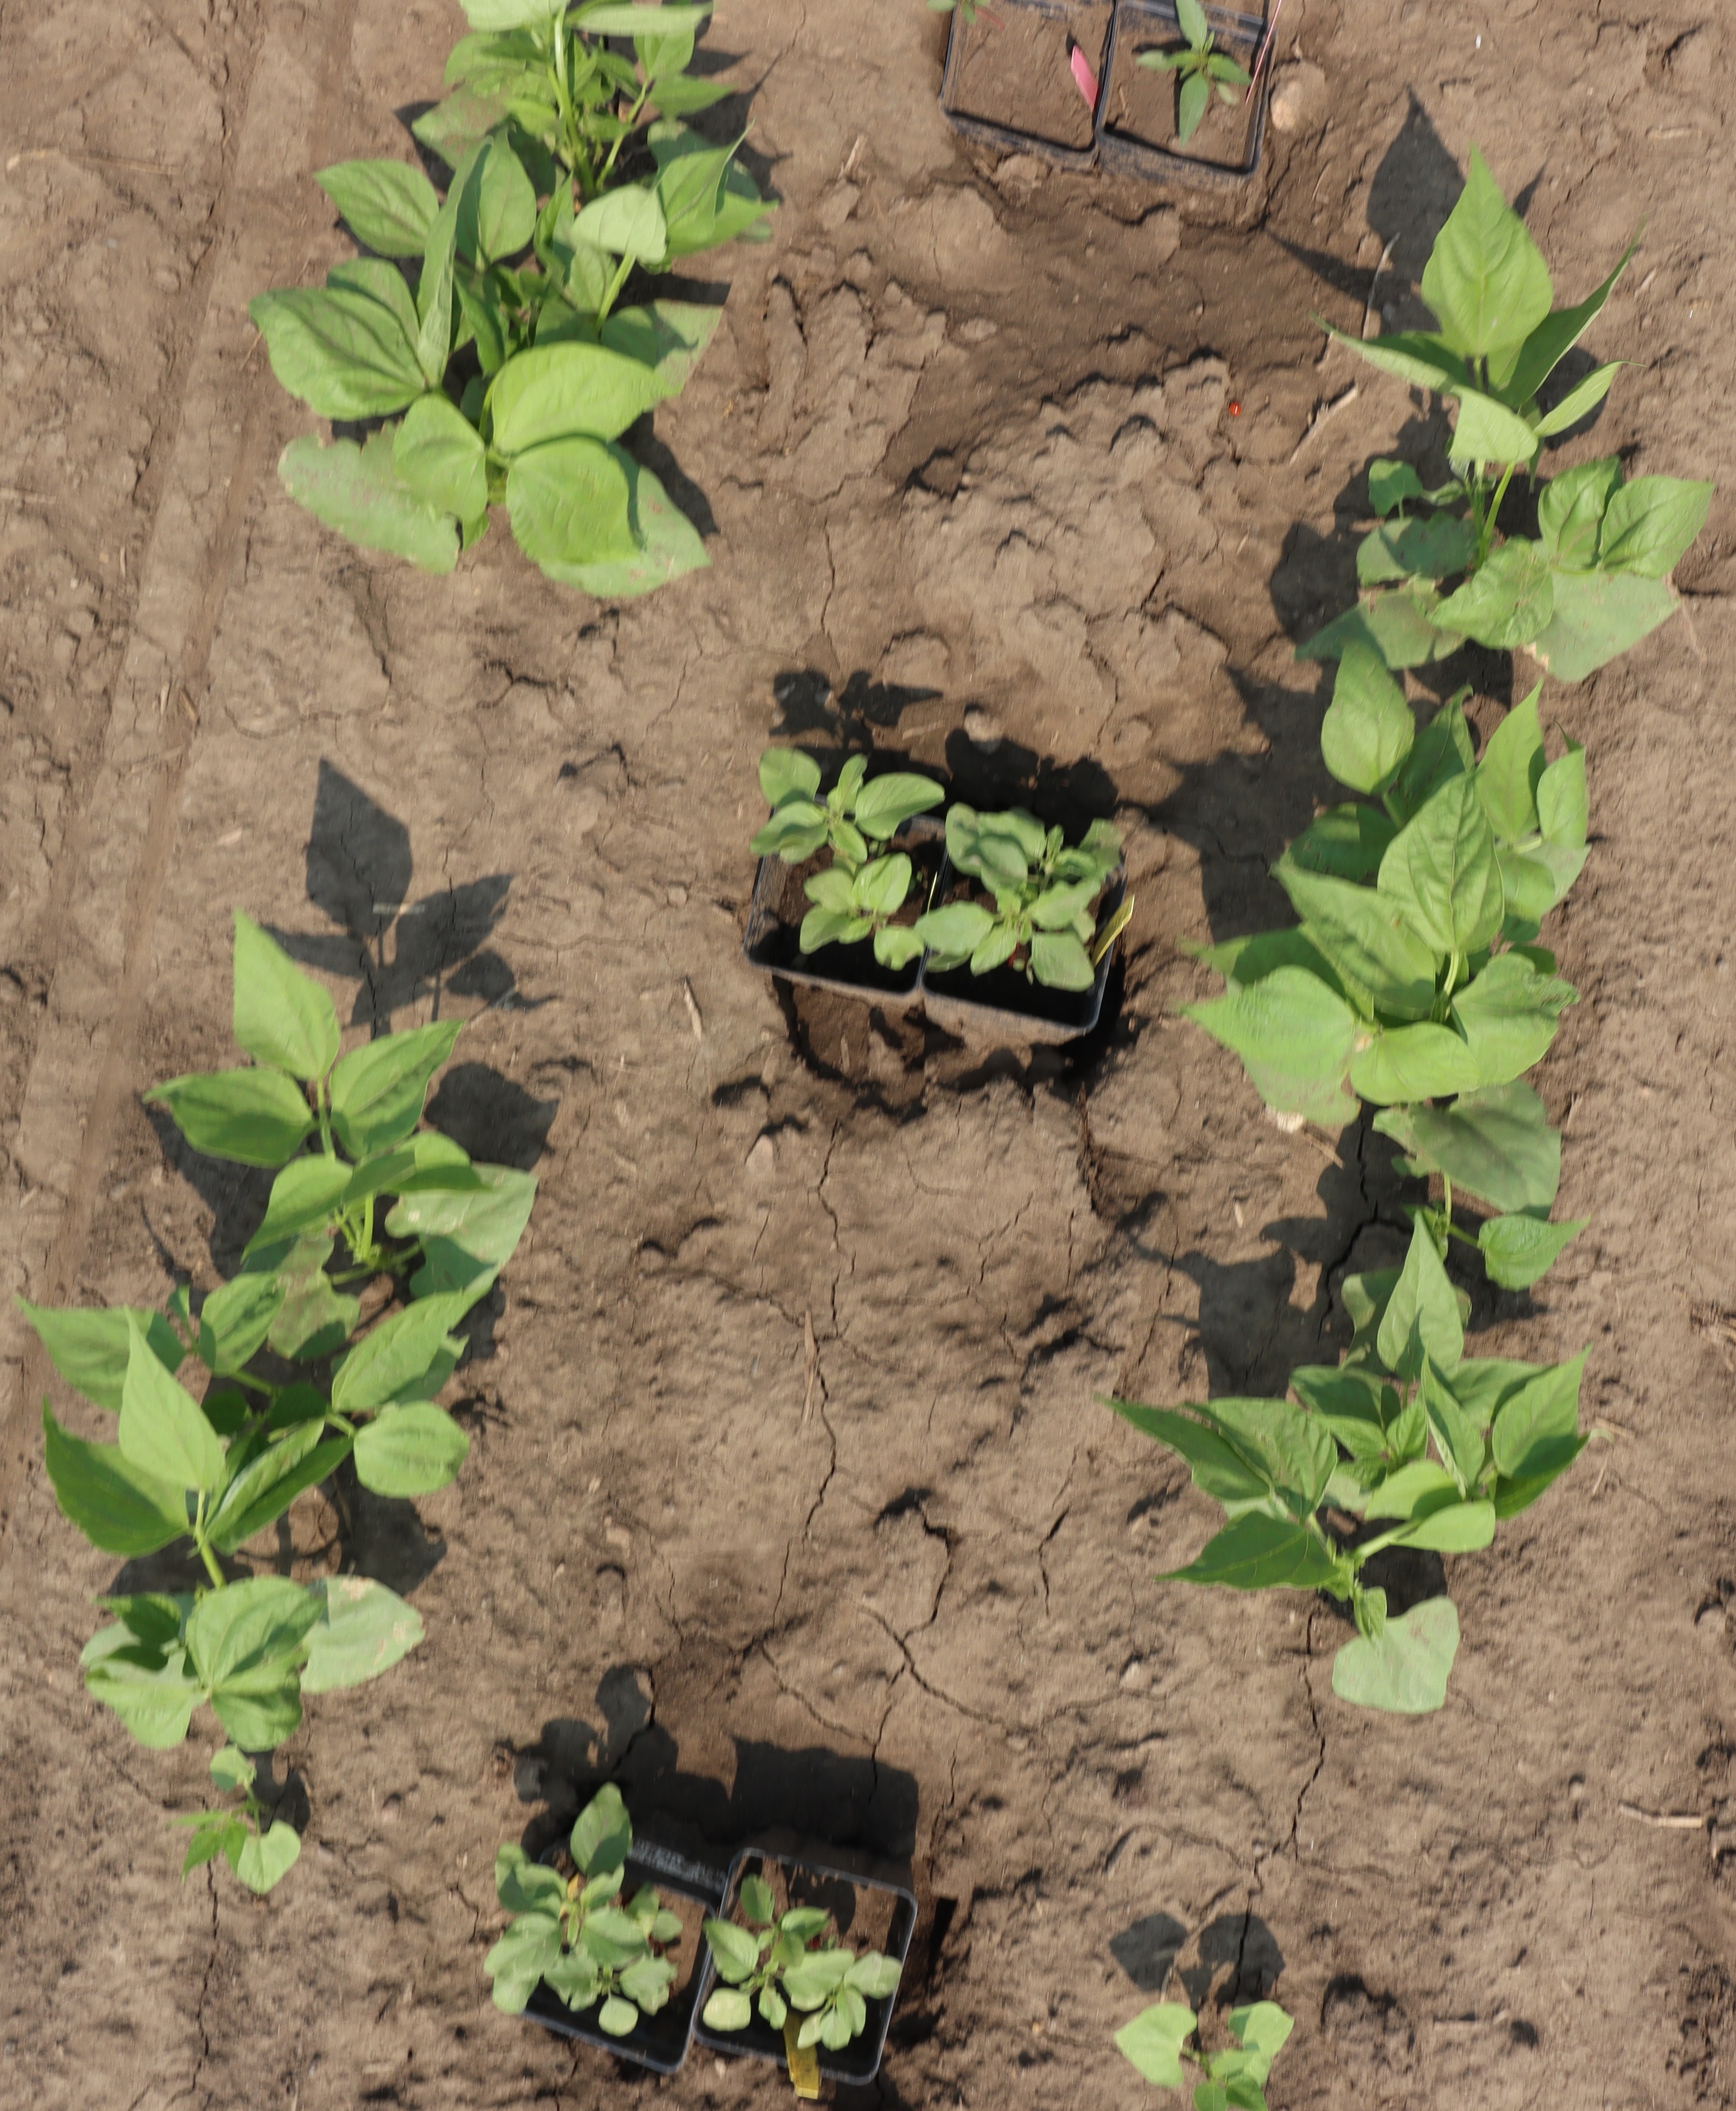
Crop: Black bean
Objects: Blackbean, Blackbean, Blackbean, Blackbean, Blackbean, Blackbean, Waterhemp, Redroot Pigweed, Redroot Pigweed, Redroot Pigweed, Redroot Pigweed, Blackbean